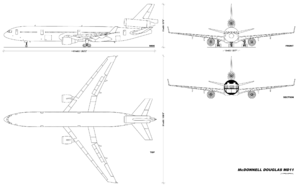
Planche de géométrie descriptive pour le MD11. Côté, dessus, face, coupe.
Le McDonnell Douglas MD-11 est un avion tri-réacteur long-courrier du constructeur aéronautique américain McDonnell Douglas.